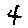
Label: 4